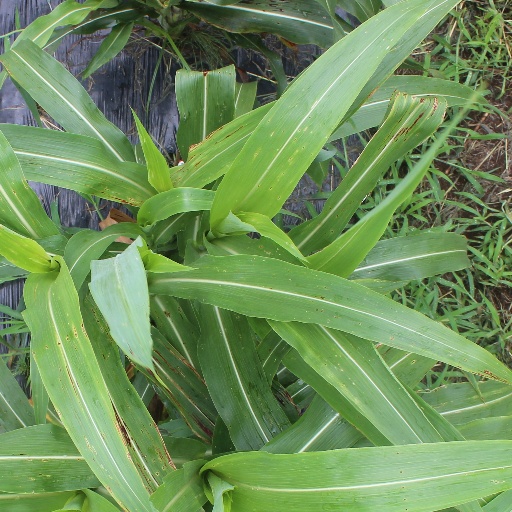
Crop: sorghum